Axonotmesis

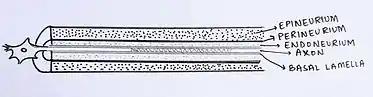
Axonotmesis of the nerve

Axonotmesis is an injury to the peripheral nerve of one of the extremities of the body. The axons and their myelin sheath are damaged in this kind of injury, but the endoneurium, perineurium and epineurium remain intact. Motor and sensory functions distal to the point of injury are completely lost over time leading to Wallerian degeneration due to ischemia, or loss of blood supply. Axonotmesis is usually the result of a more severe crush or contusion than neurapraxia.